Ray B. Thomas

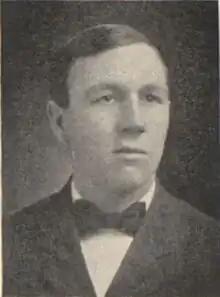
Thomas in "The Ariel" (1910) college yearbook of the University of Vermont

Ray Brown Thomas (April 11, 1884 – August 5, 1931) was an American college athlete, coach of college football and college basketball, physician, and medical officer in the United States Army.